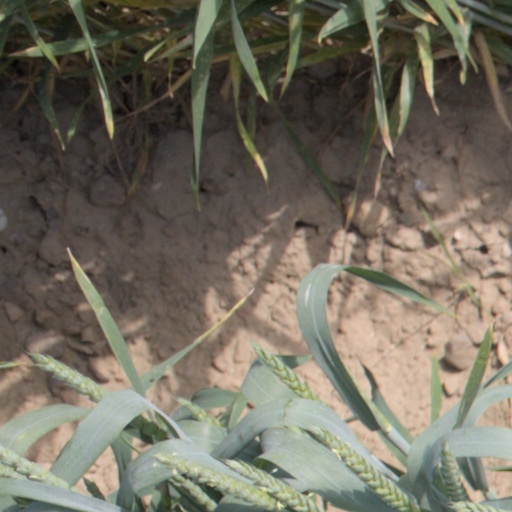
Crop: wheat